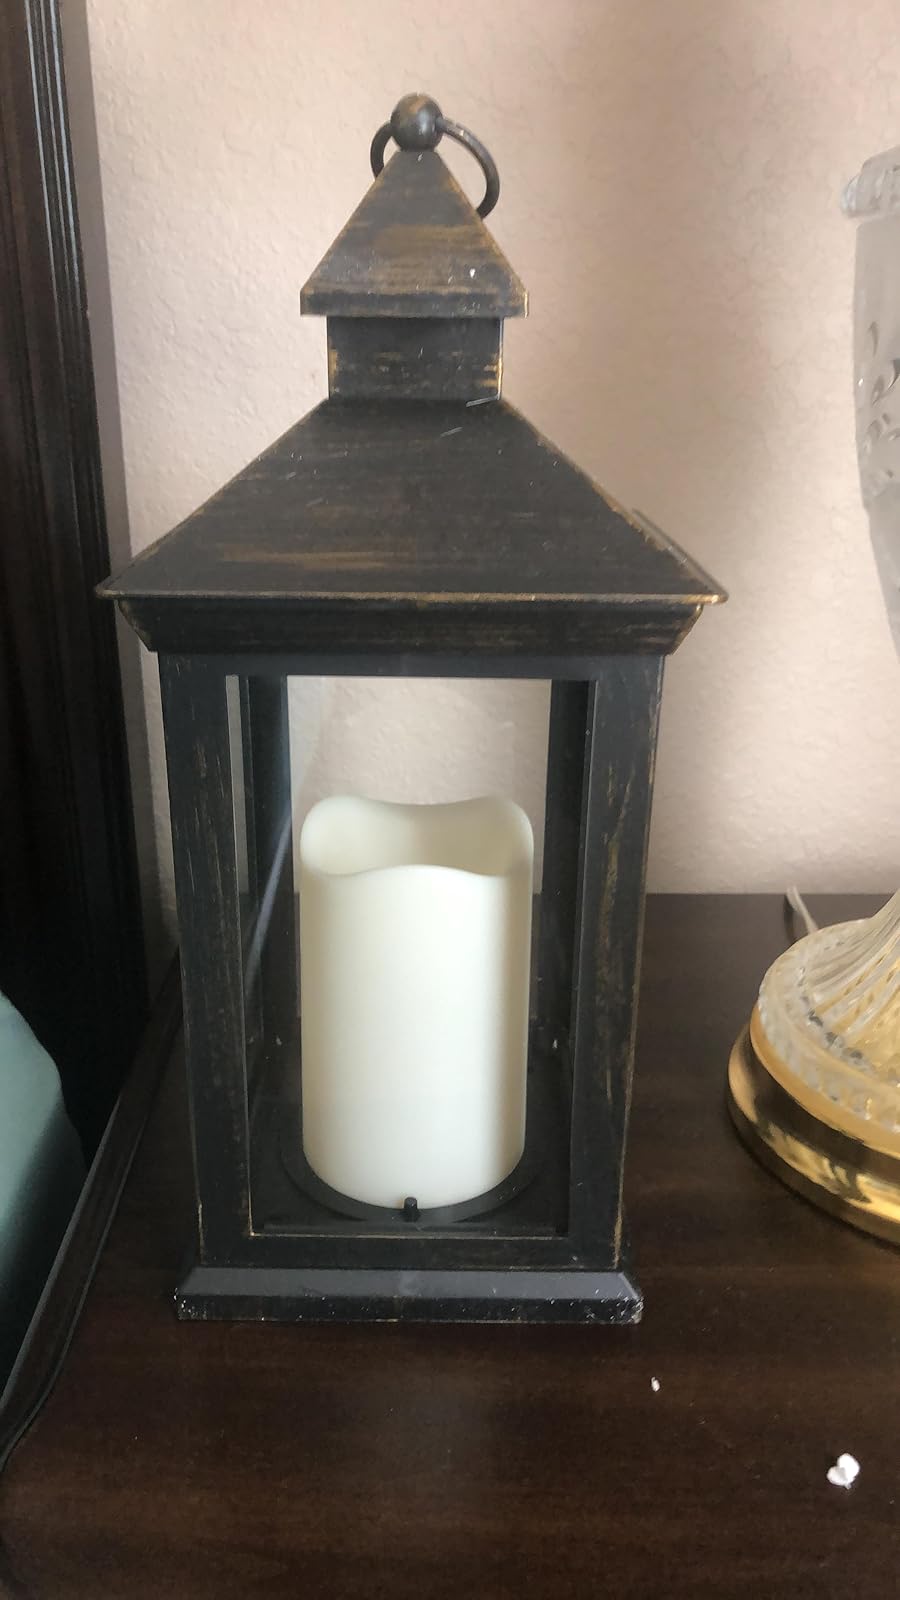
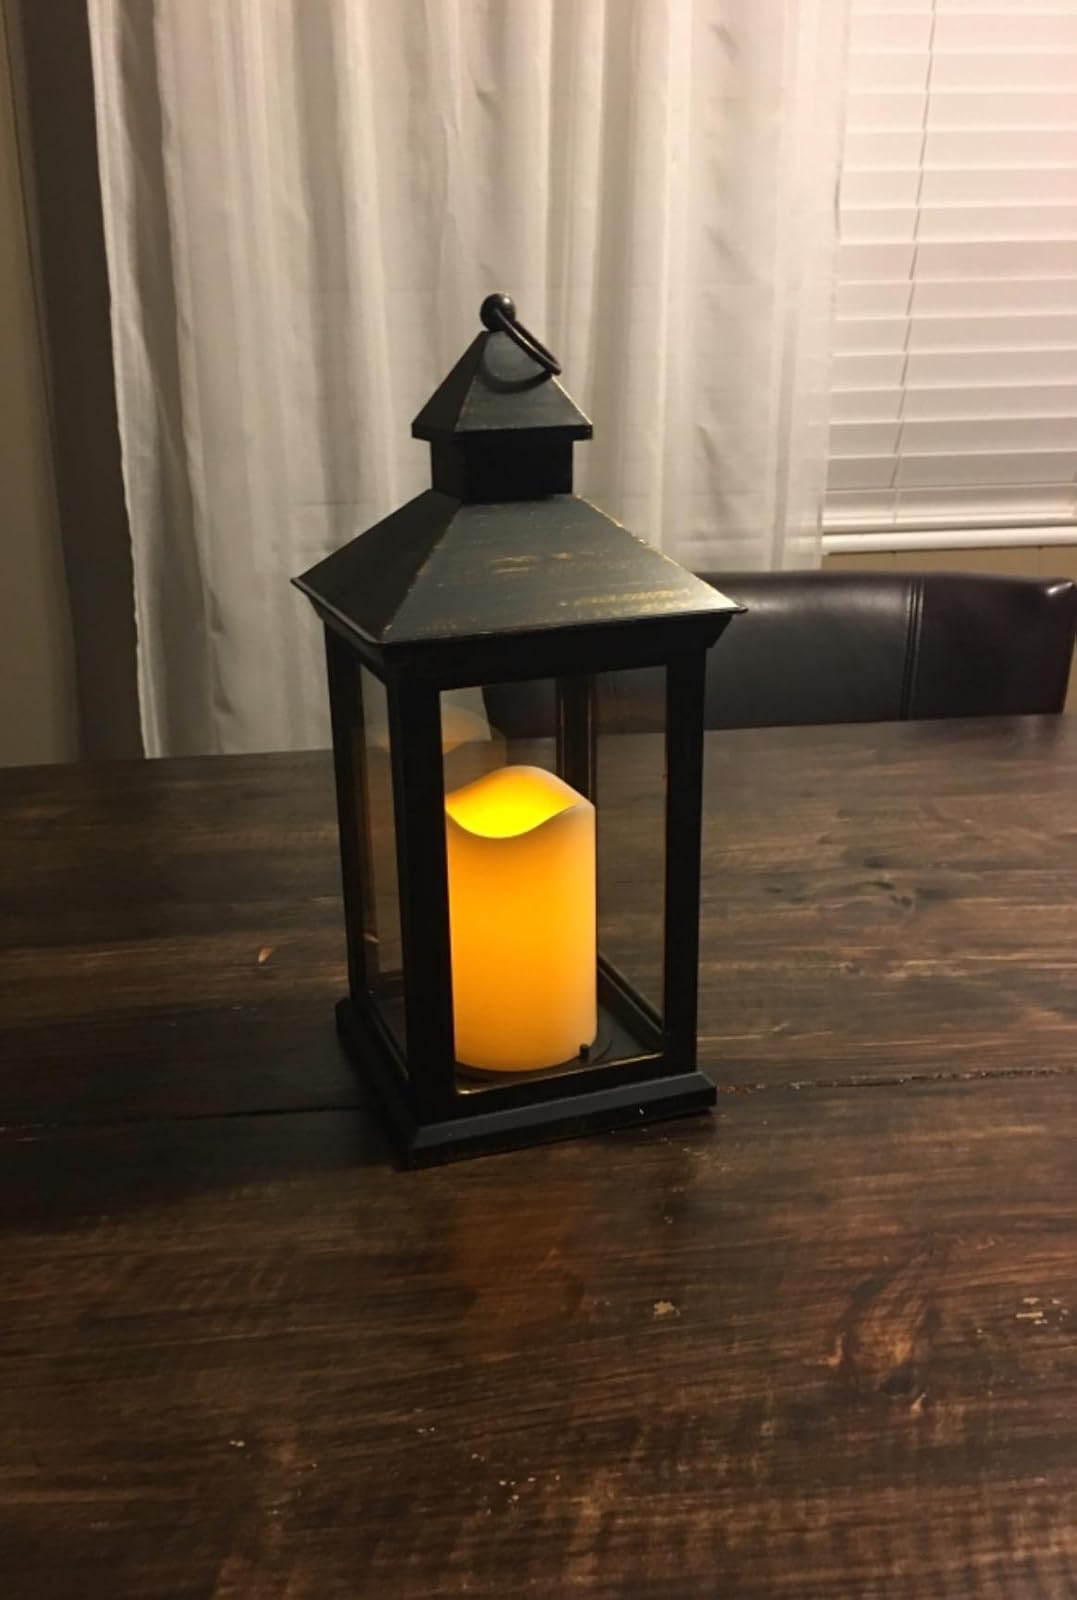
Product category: lantern
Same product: yes